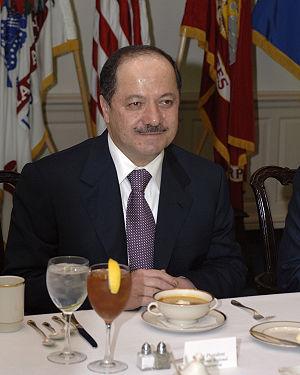
Des élections législatives se sont tenues en Irak le 30 avril 2014. Il s'agit d'élire les 328 membres du Conseil des représentants, au suffrage universel direct, avec un mandat de quatre ans. Le nouveau Conseil élit ensuite le président de la République, qui nomme alors le Premier ministre.